Bronxville Union Free School District

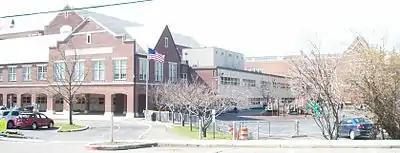
View from Midland Avenue.

The school has a foundation, created in 1991, which solicits donations from community members, alumni, corporations and others to raise monies for special programs to provide new equipment, programs, curriculum innovations, teacher training and tools. Since 1991, and as of 2023, the foundation has made grants totaling $12 million of support; 2021-2022 donations were at least $483,000, according to information from the foundation.